The Amber Spyglass

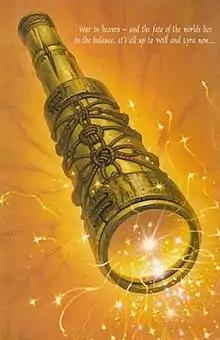
First edition

The Amber Spyglass is the third and final novel in the "His Dark Materials" trilogy by Philip Pullman. Published in 2000, it won the 2001 Whitbread Book of the Year award, the first children's novel to do so. It was named Children's Book of the Year at the 2001 British Book Awards, and was the first children's book to be longlisted for the Booker Prize.